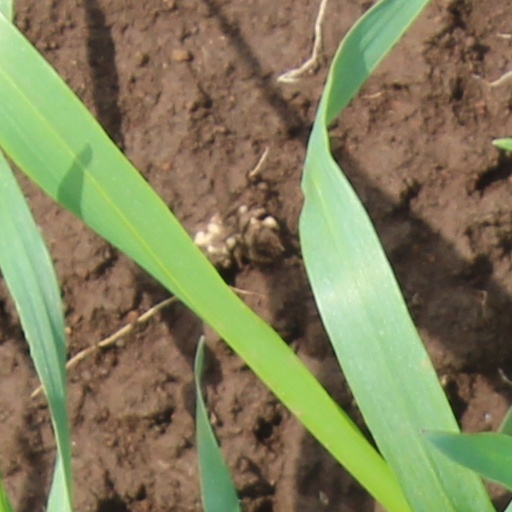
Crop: wheat